Lactarius xanthogalactus

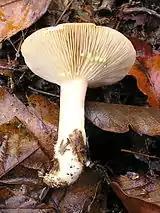
"L. chrysorrheus" also produces yellow latex.

"Lactarius vinaceorufescens" has nearly identical microscopic features to "L. xanthogalactus", but macroscopically it has reddish-vinaceous stains that develop on the cap, gills, and stem. Another lookalike is "L. colorascens", but it may be distinguished from "L. xanthogalactus" by several features: a smaller fruit body; a whitish cap that becomes brownish-red with age and does not spot vinaceous or brown; bitter to faintly acrid latex; and slightly smaller spores. "L. chrysorrheus" is also similar, but it has a whitish to pale yellowish-cinnamon cap with slightly darker spots and grows under hardwoods (especially oak) on well-drained, often sandy soil, and its gills do not discolor or spot vinaceous or brown.